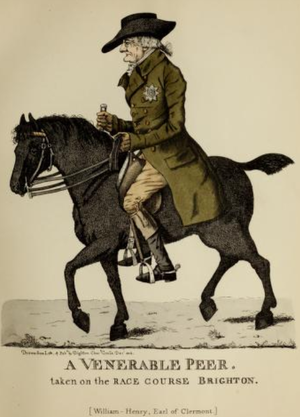
William Henry Fortescue, 1ᵉʳ comte de Clermont KP, est un pair et homme politique irlandais.